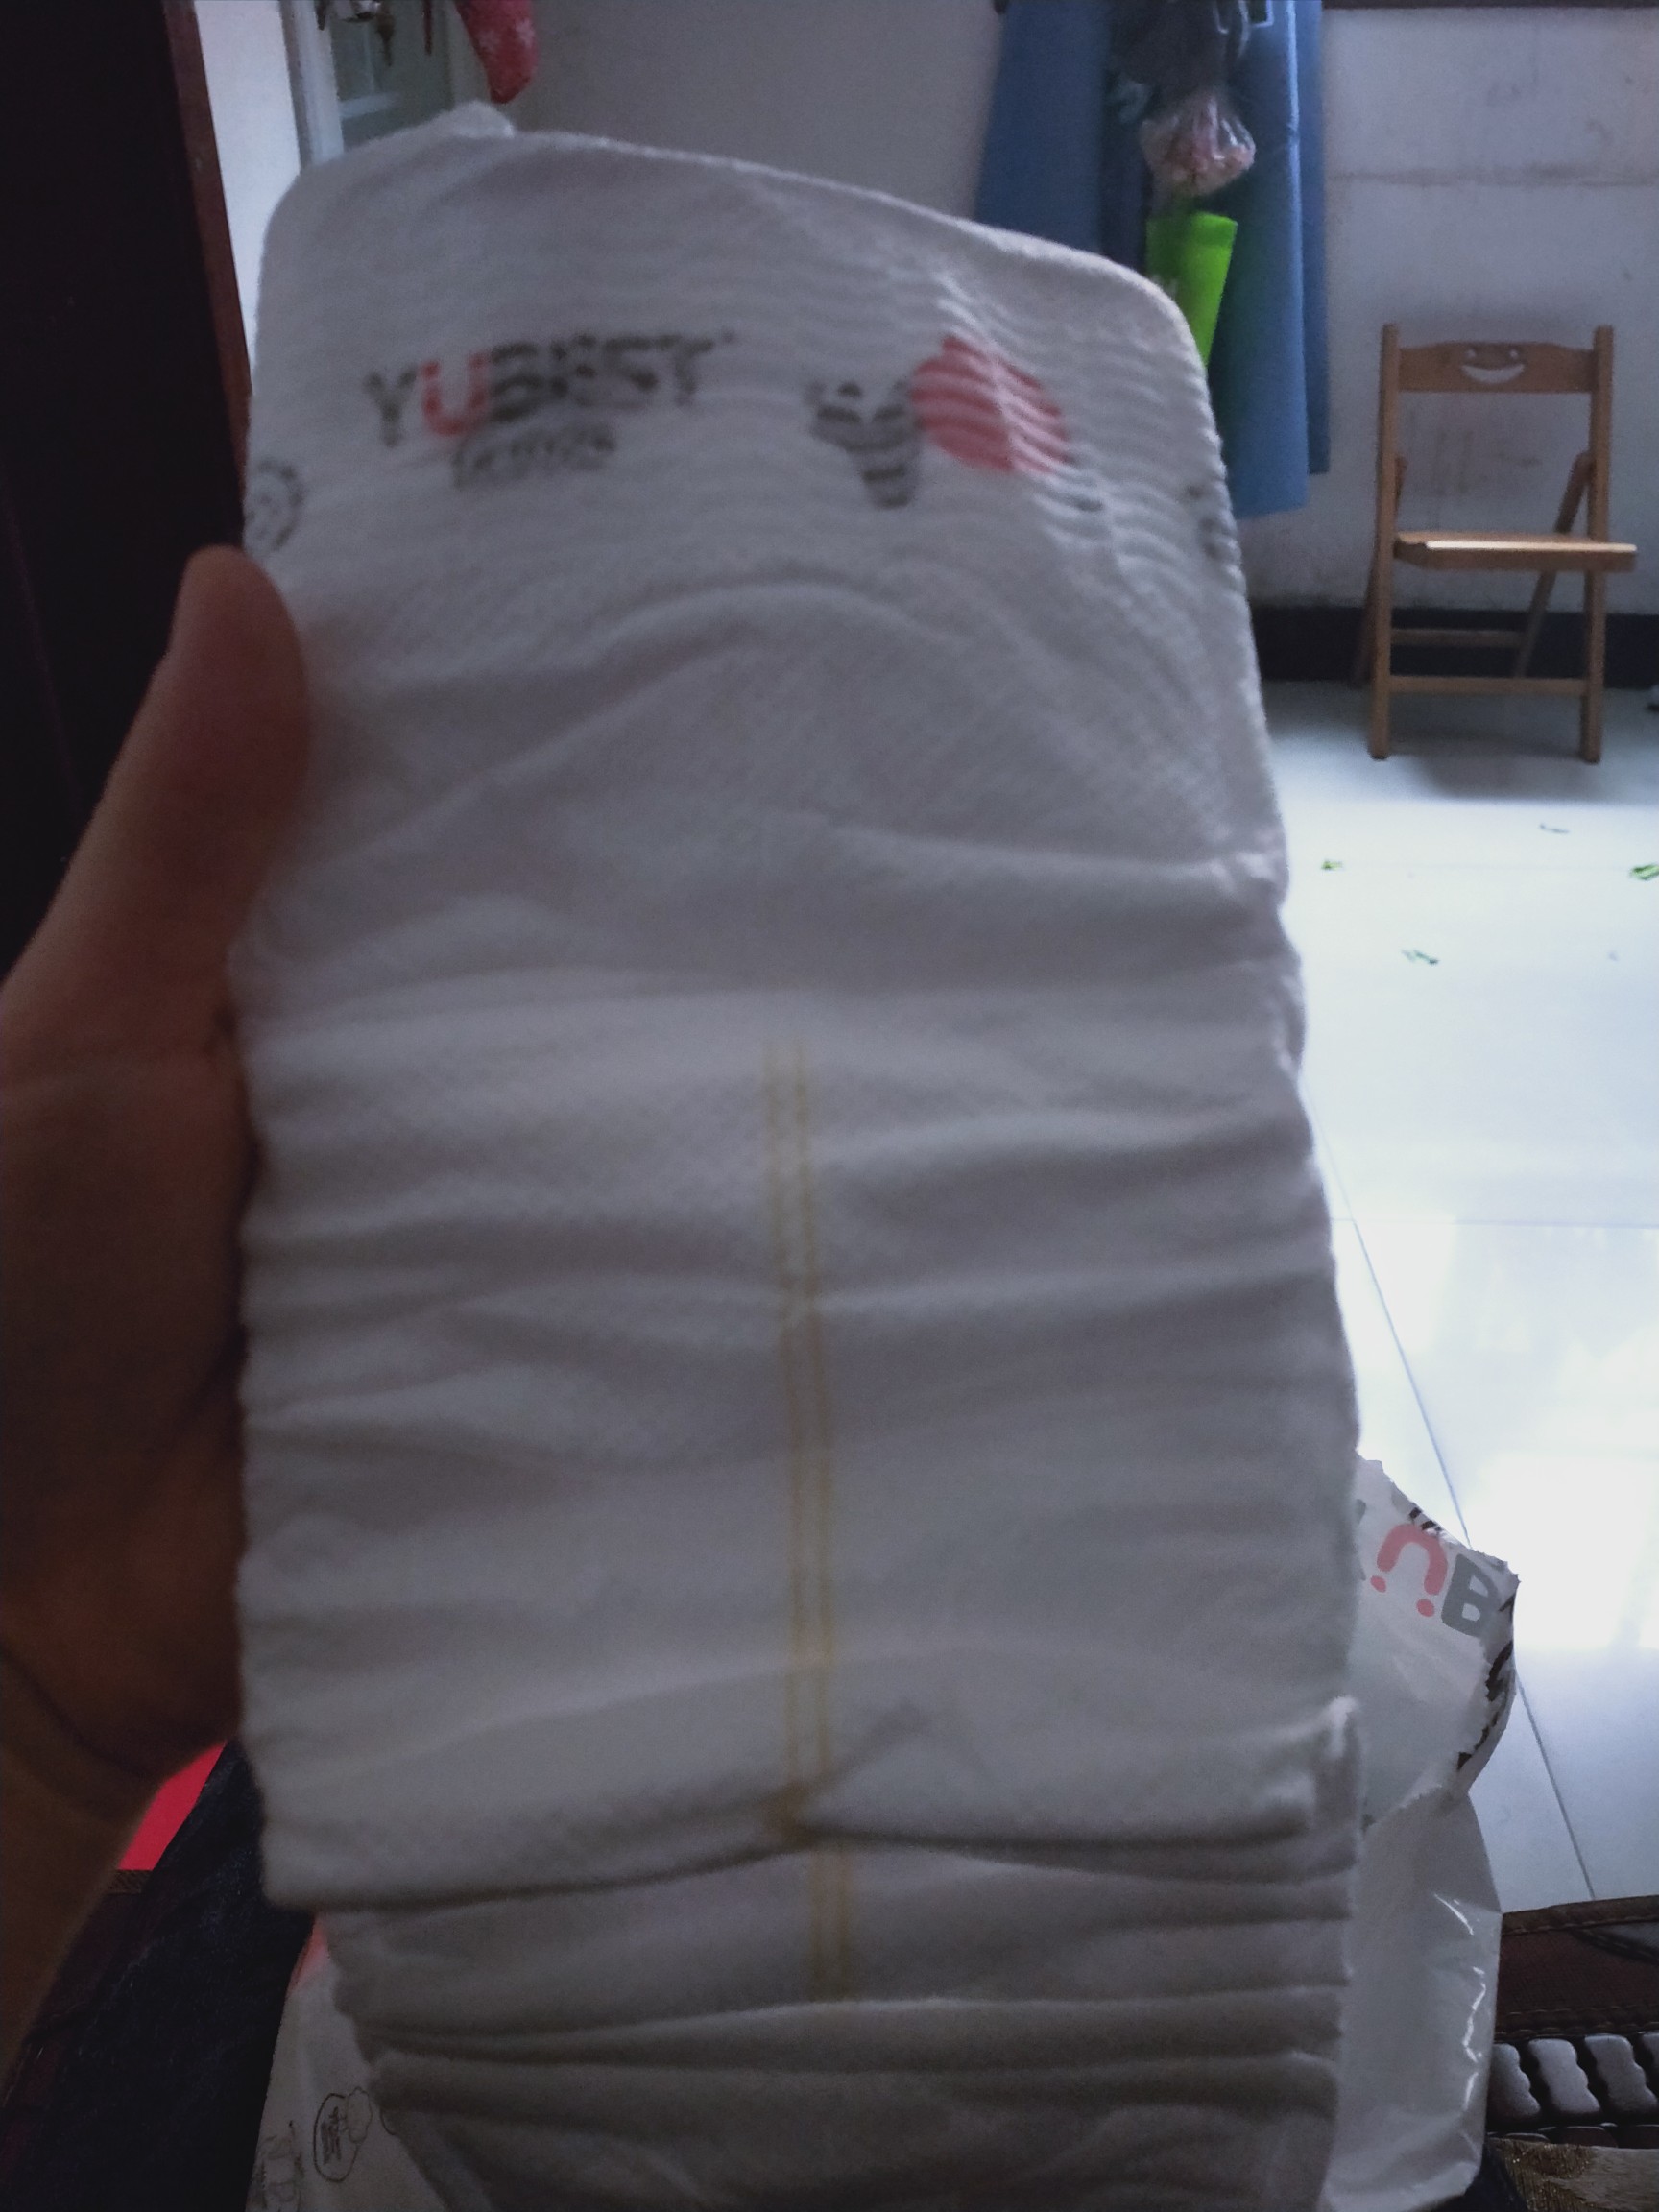
Label: trash